Véhicule Automatique Léger

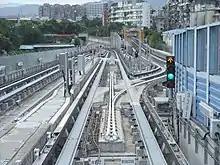
VAL-style track point as used on the Taipei Wenhu Line.

The VAL system uses a fully automated elevated guideway, which may be metal or concrete depending on prevailing weather conditions. Primary suspension is by rubber tires, with pairs of horizontal tires to provide lateral guidance. Electrical power at 750 V DC is collected by shoes from the guidebars.